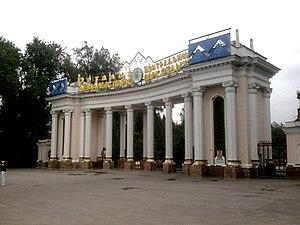
Le Parc central de la culture et des loisirs ou parc Gorki est un parc dans la ville d'Almaty au Kazakhstan.